Earl of Desmond

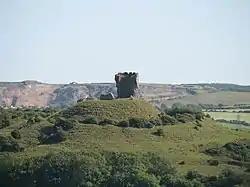
Shanid Castle, from which the Desmond Geraldines derived their motto,

The House of Desmond was a branch of the famous FitzGerald Dynasty (Geraldines) in Ireland which had been founded by Maurice FitzGerald, Lord of Lanstephan in Wales ( c.1105 – c.1176). Maurice was of Anglo-Norman and Welsh descent.